Pitman Training Group

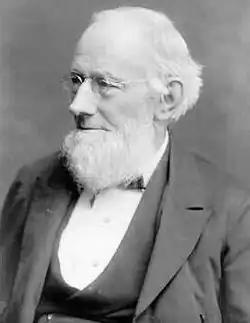
Isaac Pitman, founder of Pitman Training

In 1837, Pitman Training’s founder, Sir Isaac Pitman, invented shorthand writing and published his system in a pamphlet titled "Stenographic" "Sound-Hand".